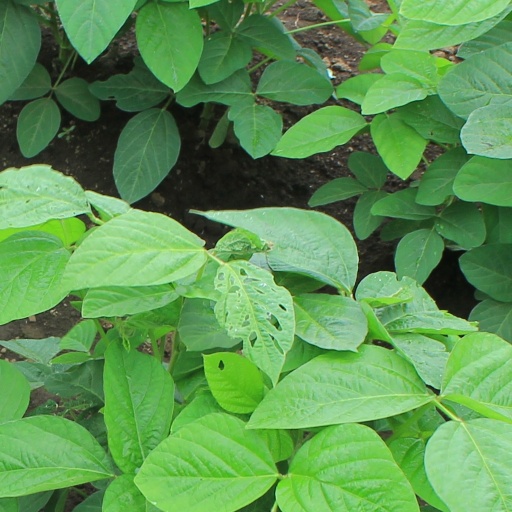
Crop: soybean